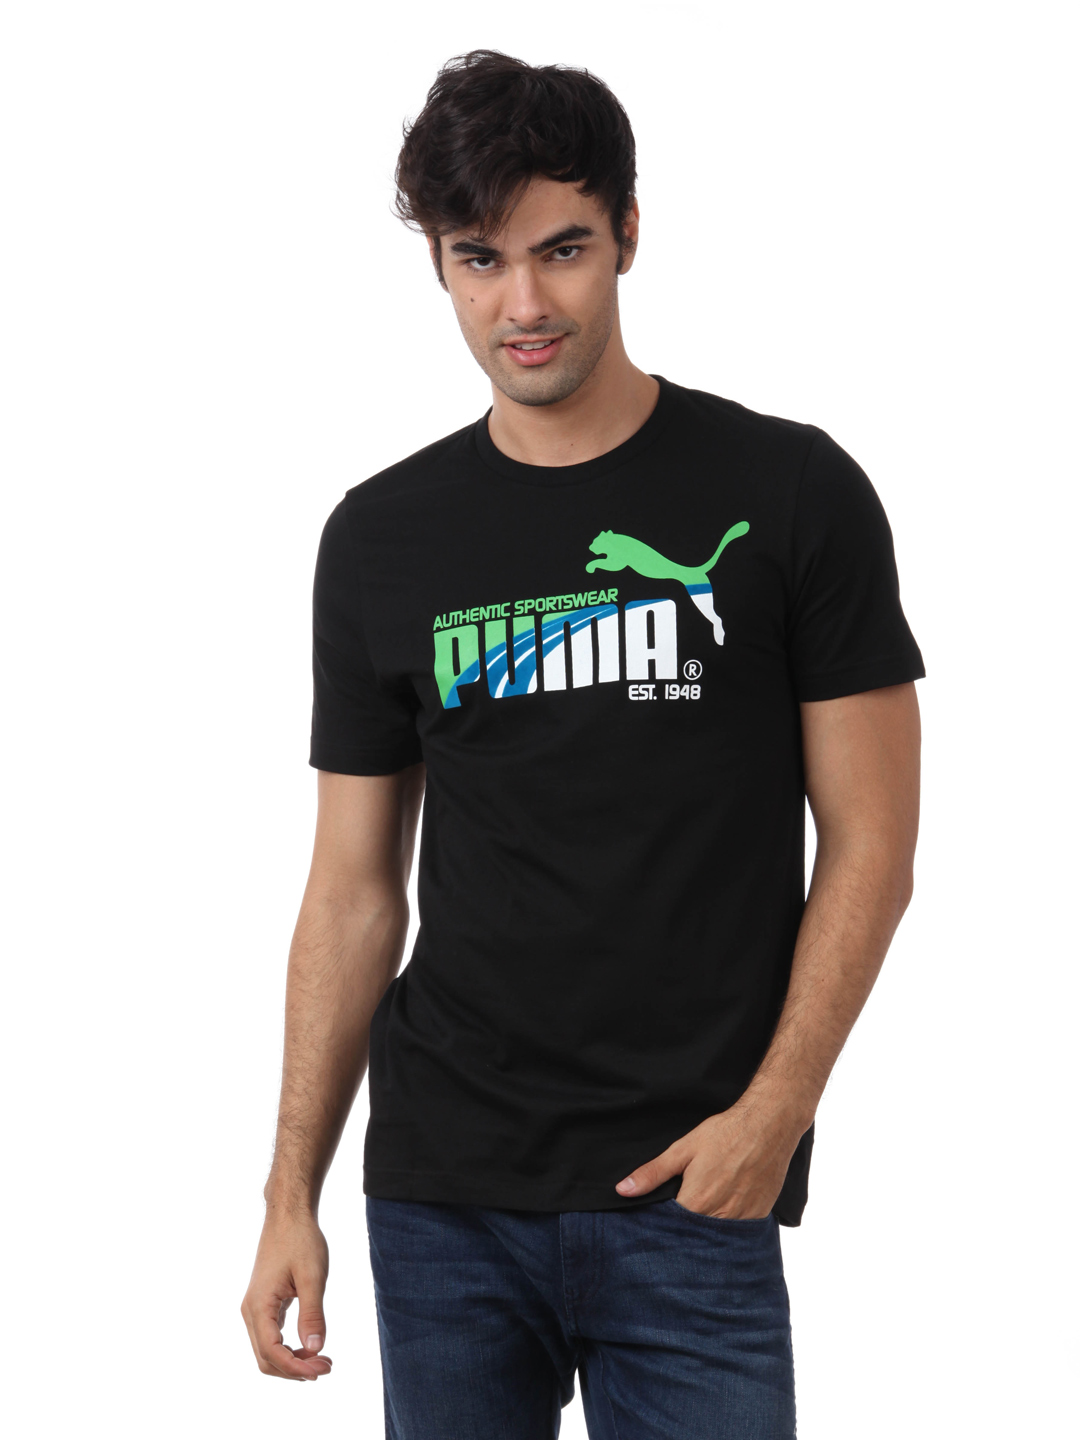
Puma Men Black T-shirt
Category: Apparel / Topwear / Tshirts
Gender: Men
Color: Black
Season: Summer 2012
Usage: Casual